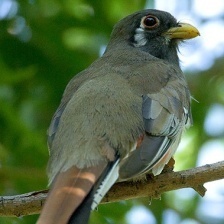
Species: ELEGANT TROGON
Scientific name: TROGON ELEGANS